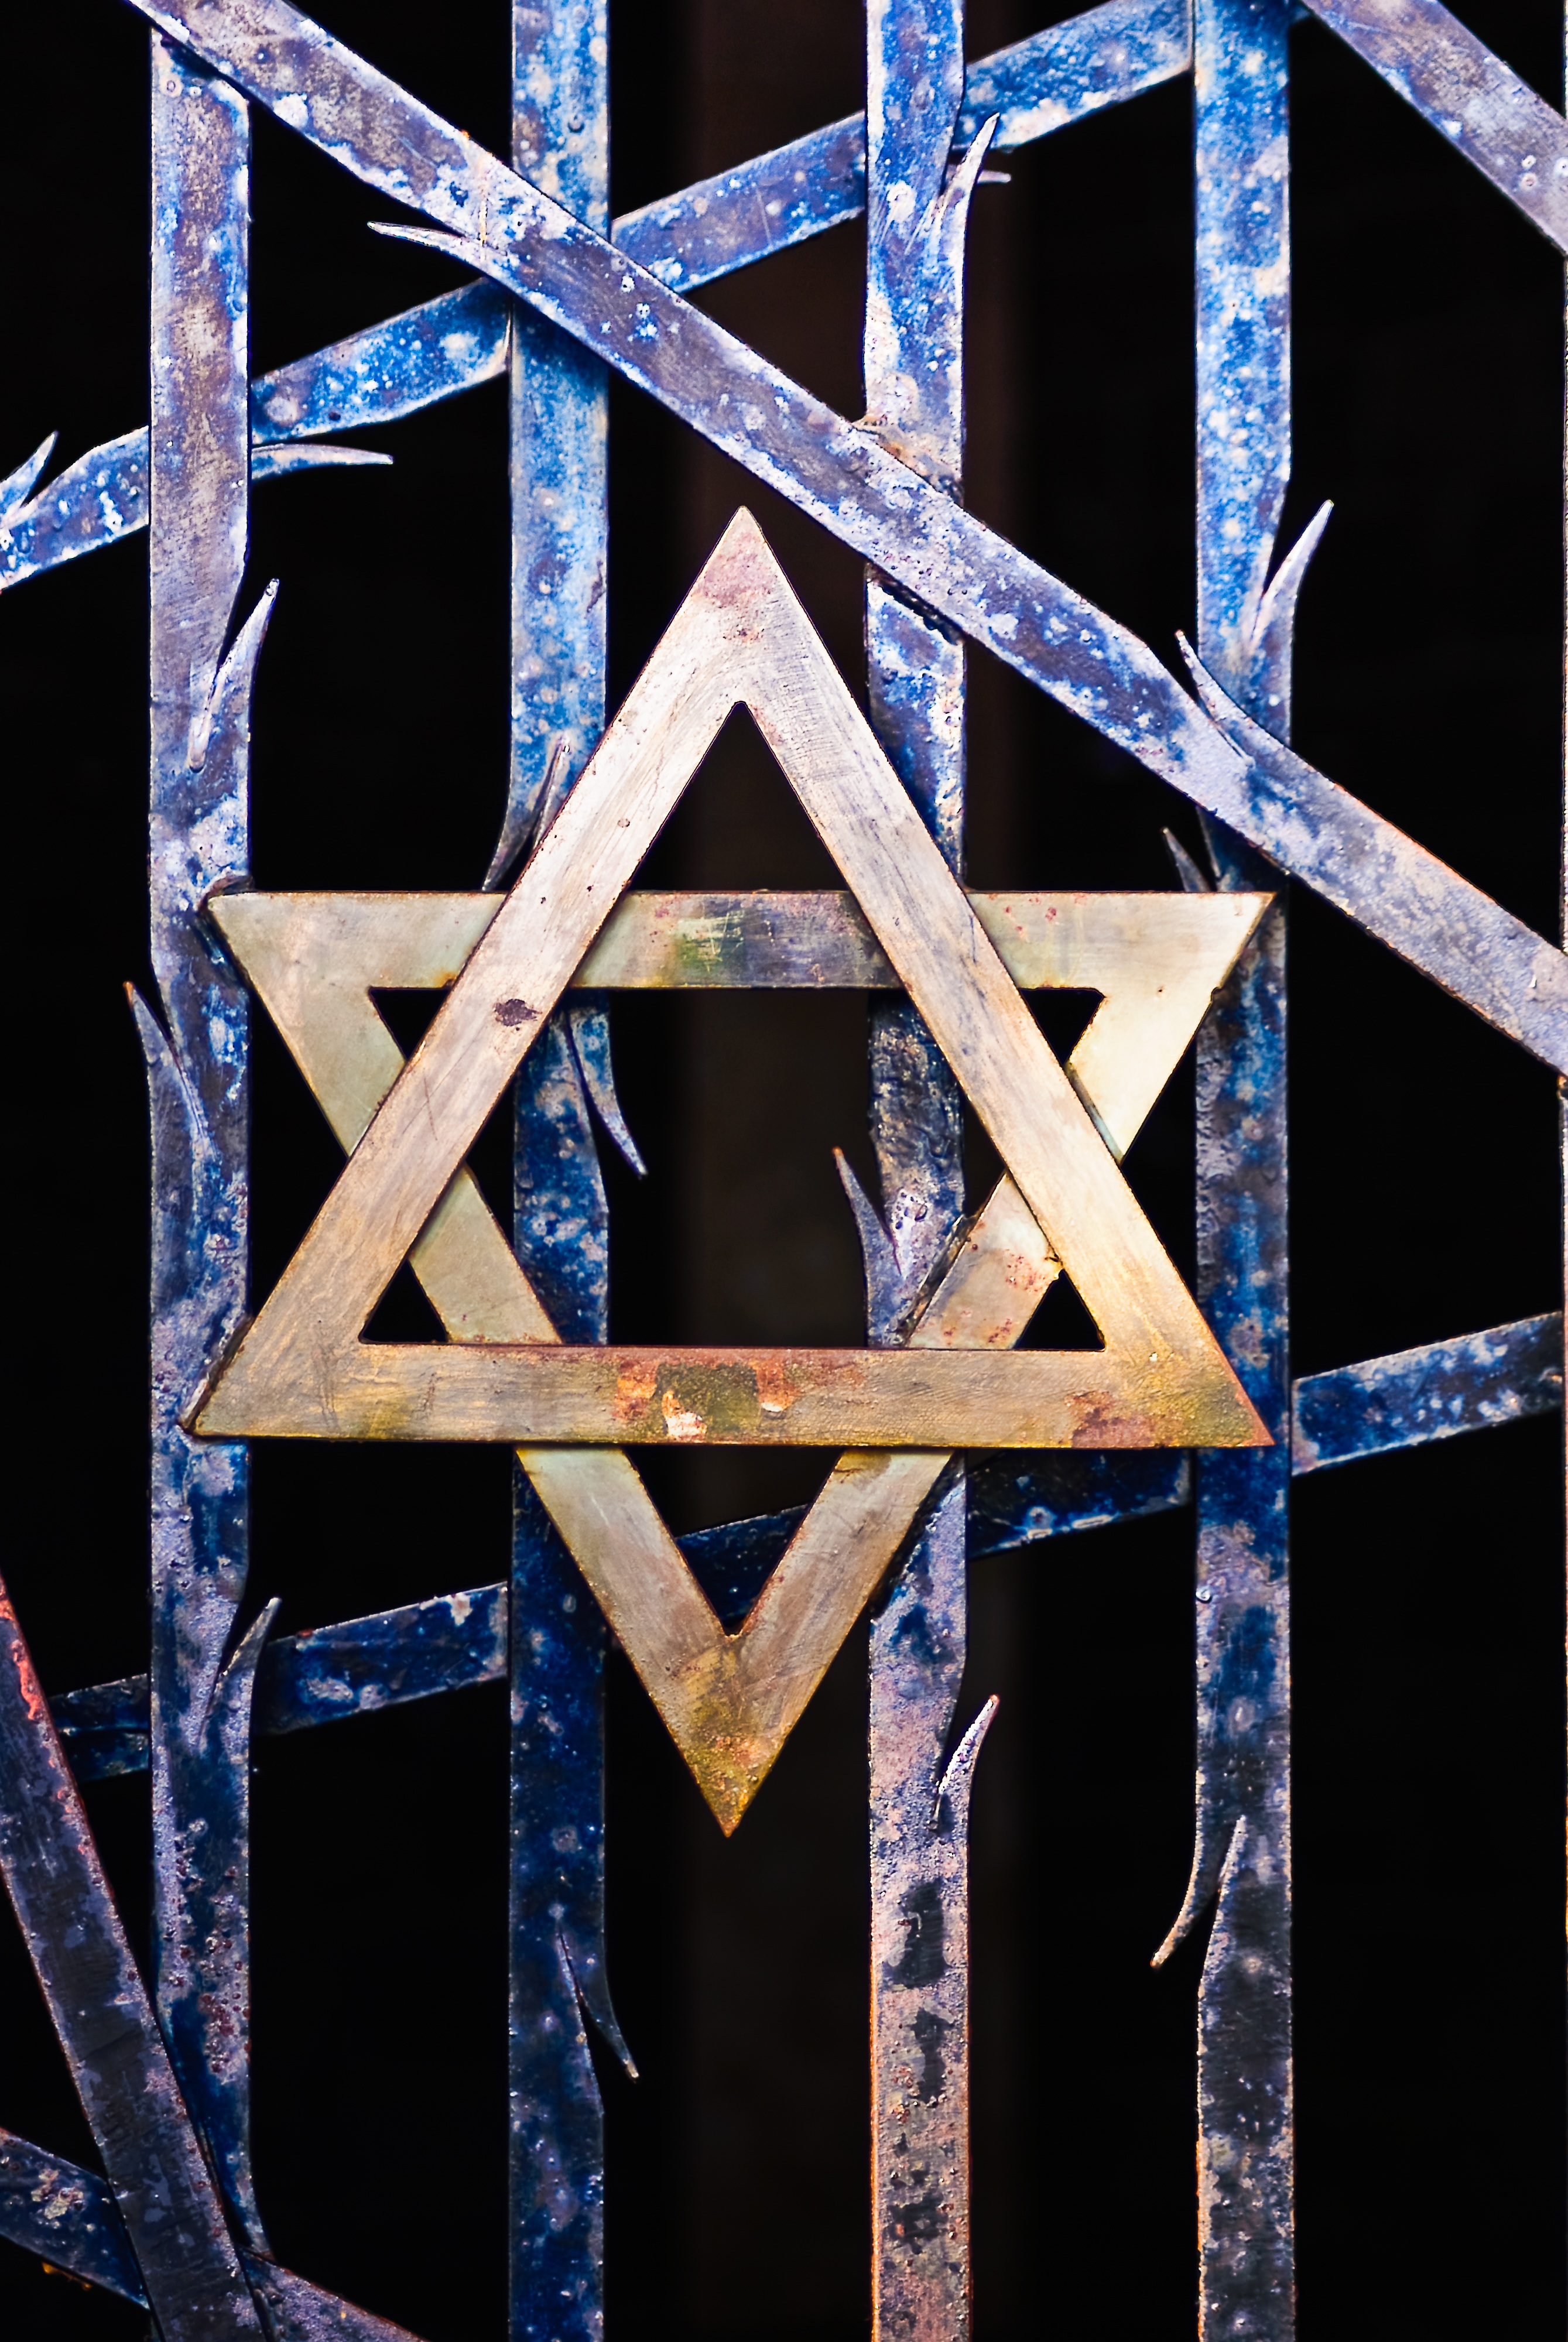
snow, cold, winter, light, barbed wire, sky, wood, window, glass, number, wall, monument, live, reflection, memory, blue, death, lighting, places of interest, memorial, war, art, design, symmetry, prison, thorns, grid, germany, remember, holocaust, history, bavaria, crime, bad, cruel, past, forget, end, world war, national socialism, israel, dachau, murder, watchtower, 1945, despair, 1939, tracking, konzentrationslager, kz, judaism, slammer, jews, barrack, star of david, nazi era, substantiate, world war ii, concentration camp, terrible, mass murders, hitler era, genocide, german history, war crimes, kz dachau, penal camps